Luquillo Experimental Forest

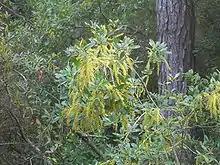
Palo colorado, "Cyrilla racemiflora"

The composition of the forest varies according to the elevation, soil types and other factors. Compared to most mainland tropical forests the site has a low floral biodiversity; for example, only eight species of tree account for 75% of tree density. The lower parts are dominated by the Tabonuco tree ("Dacryodes excelsa"), the lower middle slopes by the Palo colorado ("Cyrilla racemiflora"), and the upper middle is predominantly Palma de sierra ("Prestoea montana)". The upper slopes, with their perpetual cloud cover and permanently saturated soils, are clad with trees of low stature and are known as dwarf forest. The dominant tree species here in the upper elevations include: "Tabebuia rigida", "Eugenia borinquensis", and "Calycogonium squamulosum".